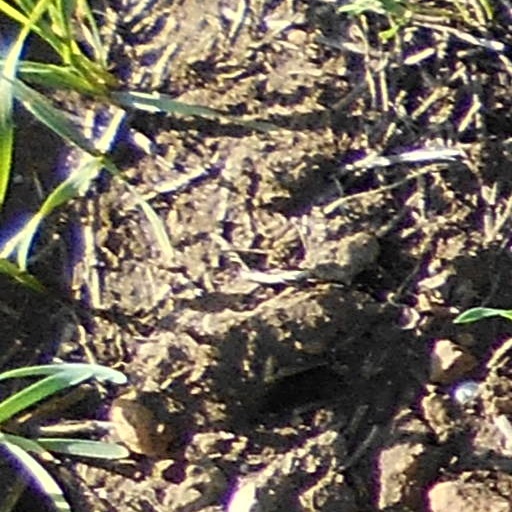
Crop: wheat